The Deadline Effect

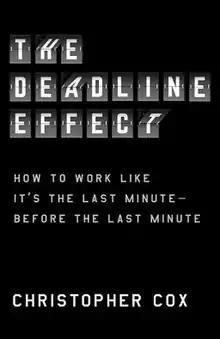
First edition (UK)

The Deadline Effect: How to Work Like It's the Last Minute-Before the Last Minute is a book by New York-based journalist Christopher Cox, published by Avid Reader in July 2021. Reviews of this volume have been published in many peak media including "The Wall Street Journal", "Financial Times", "The New Yorker", and "Time". Based on both academic knowledge and narratives of organizational cases, the book provides a theory for understanding the mental dynamics imposed by pending deadlines, creating a guide to master commonly associated fears, and comfortably win each deadline scenario and keep customers happy.